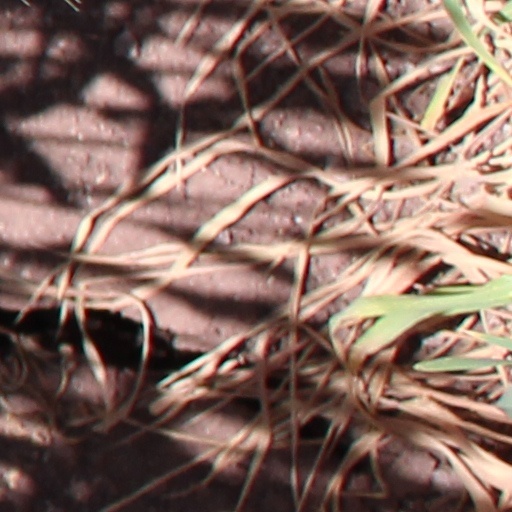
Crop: wheat